High-yielding variety

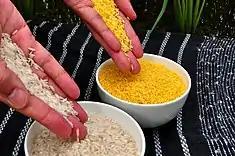
Golden rice is formed by plant crossbreeding.

HYV seeds were developed by scientists to improve food supplies and reduce famine in developing countries.